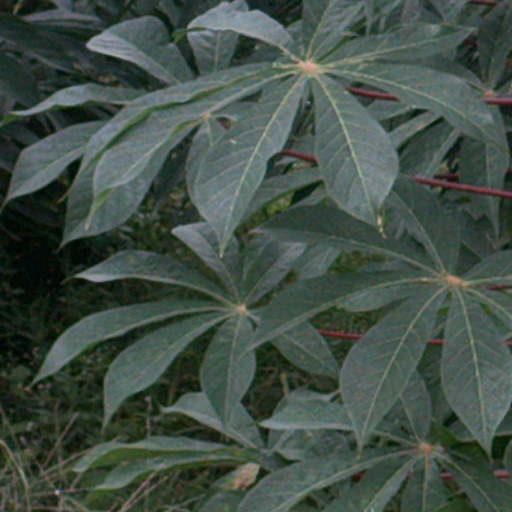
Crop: cassava